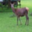
Label: deer